Question: Please indicate a possible affordance area of the sit_on_bench that can be used for sitting
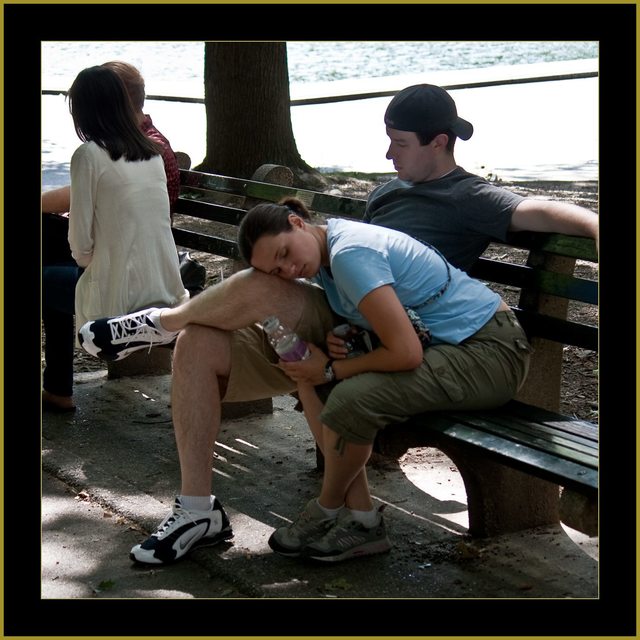
Answer: [207.225, 307.657, 597.167, 495.147]